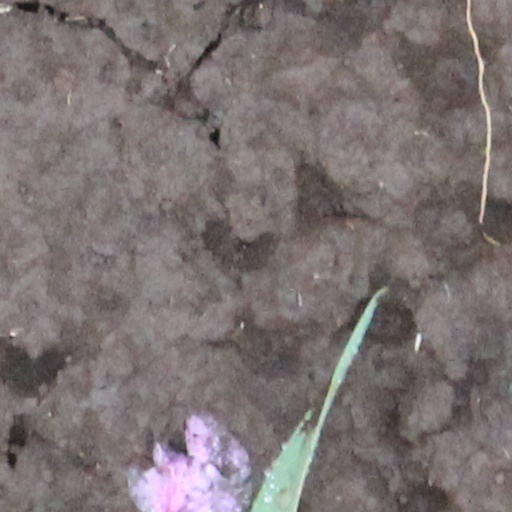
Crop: wheat